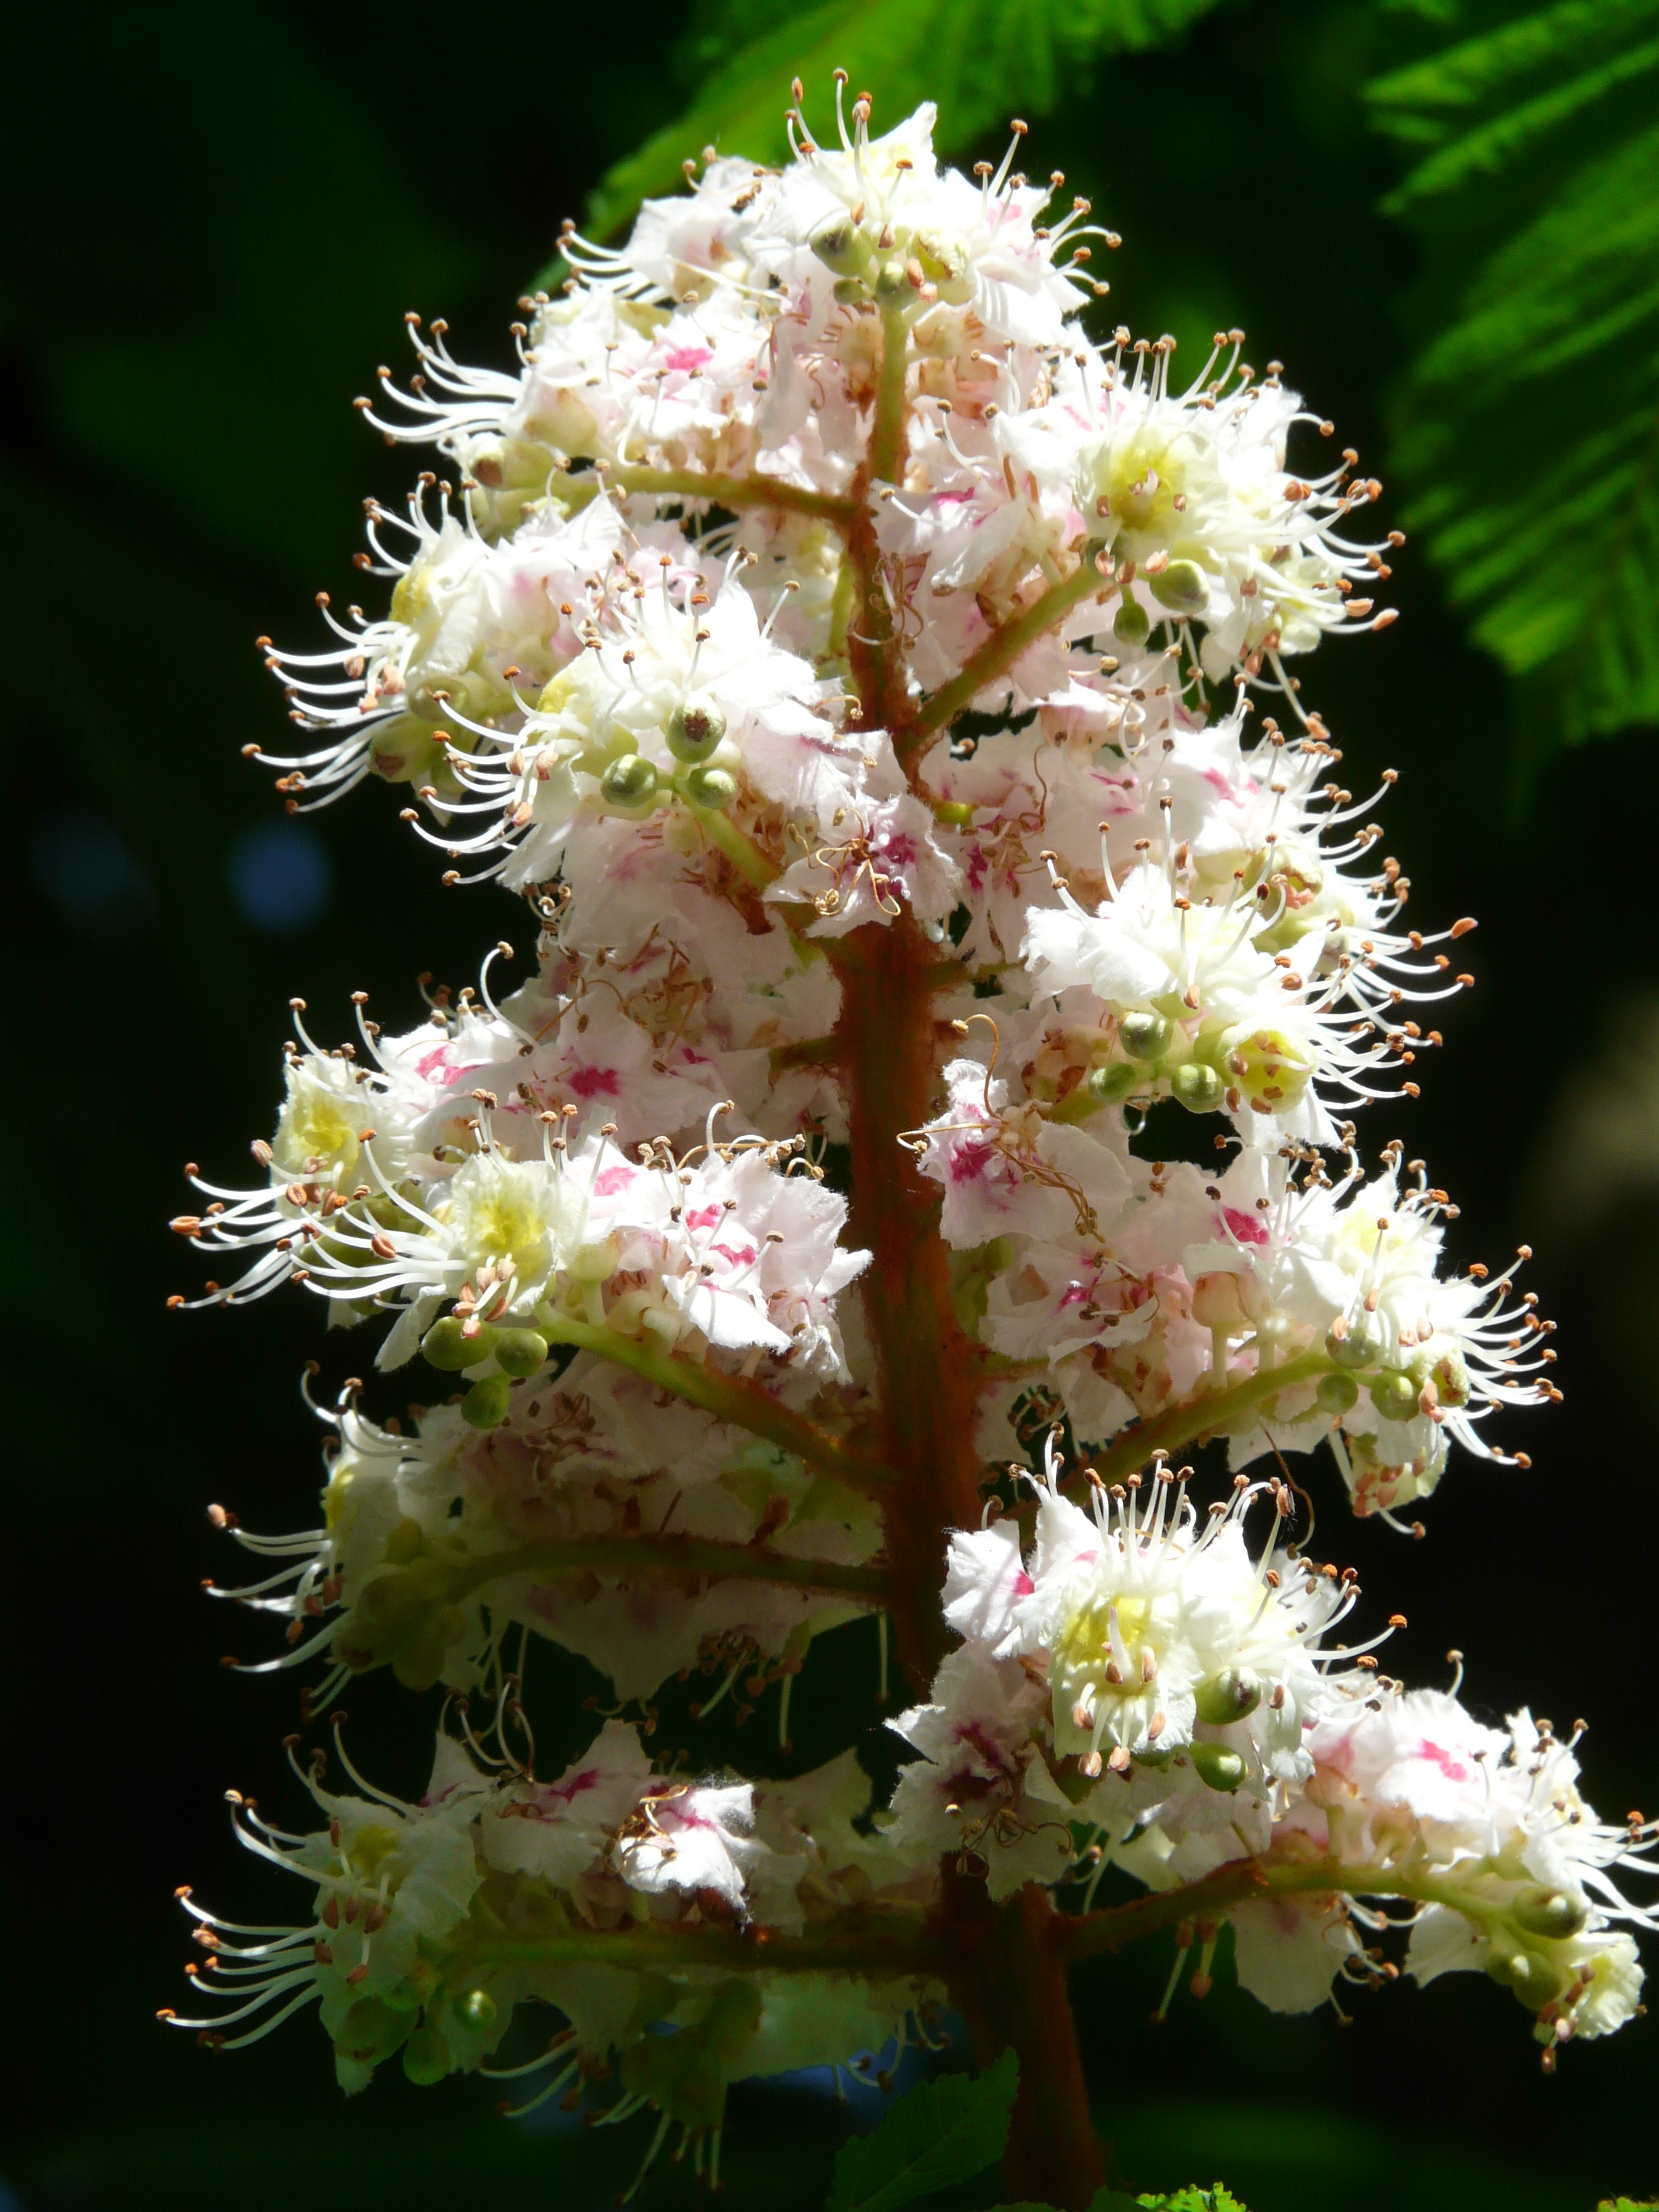
tree, branch, blossom, plant, white, flower, bloom, food, produce, macro, botany, close, flora, flowers, leaves, shrub, aesculus, chestnut, inflorescence, flowering plant, buckeye, ordinary rosskastanie, common rosskastanie, flower fullness, white rosskastanie, aesculus hippocastanum, woody plant, land plant